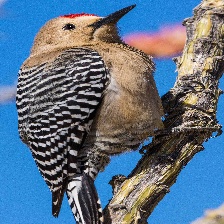
Species: GILA WOODPECKER
Scientific name: MELANERPES UROPYGIALIS